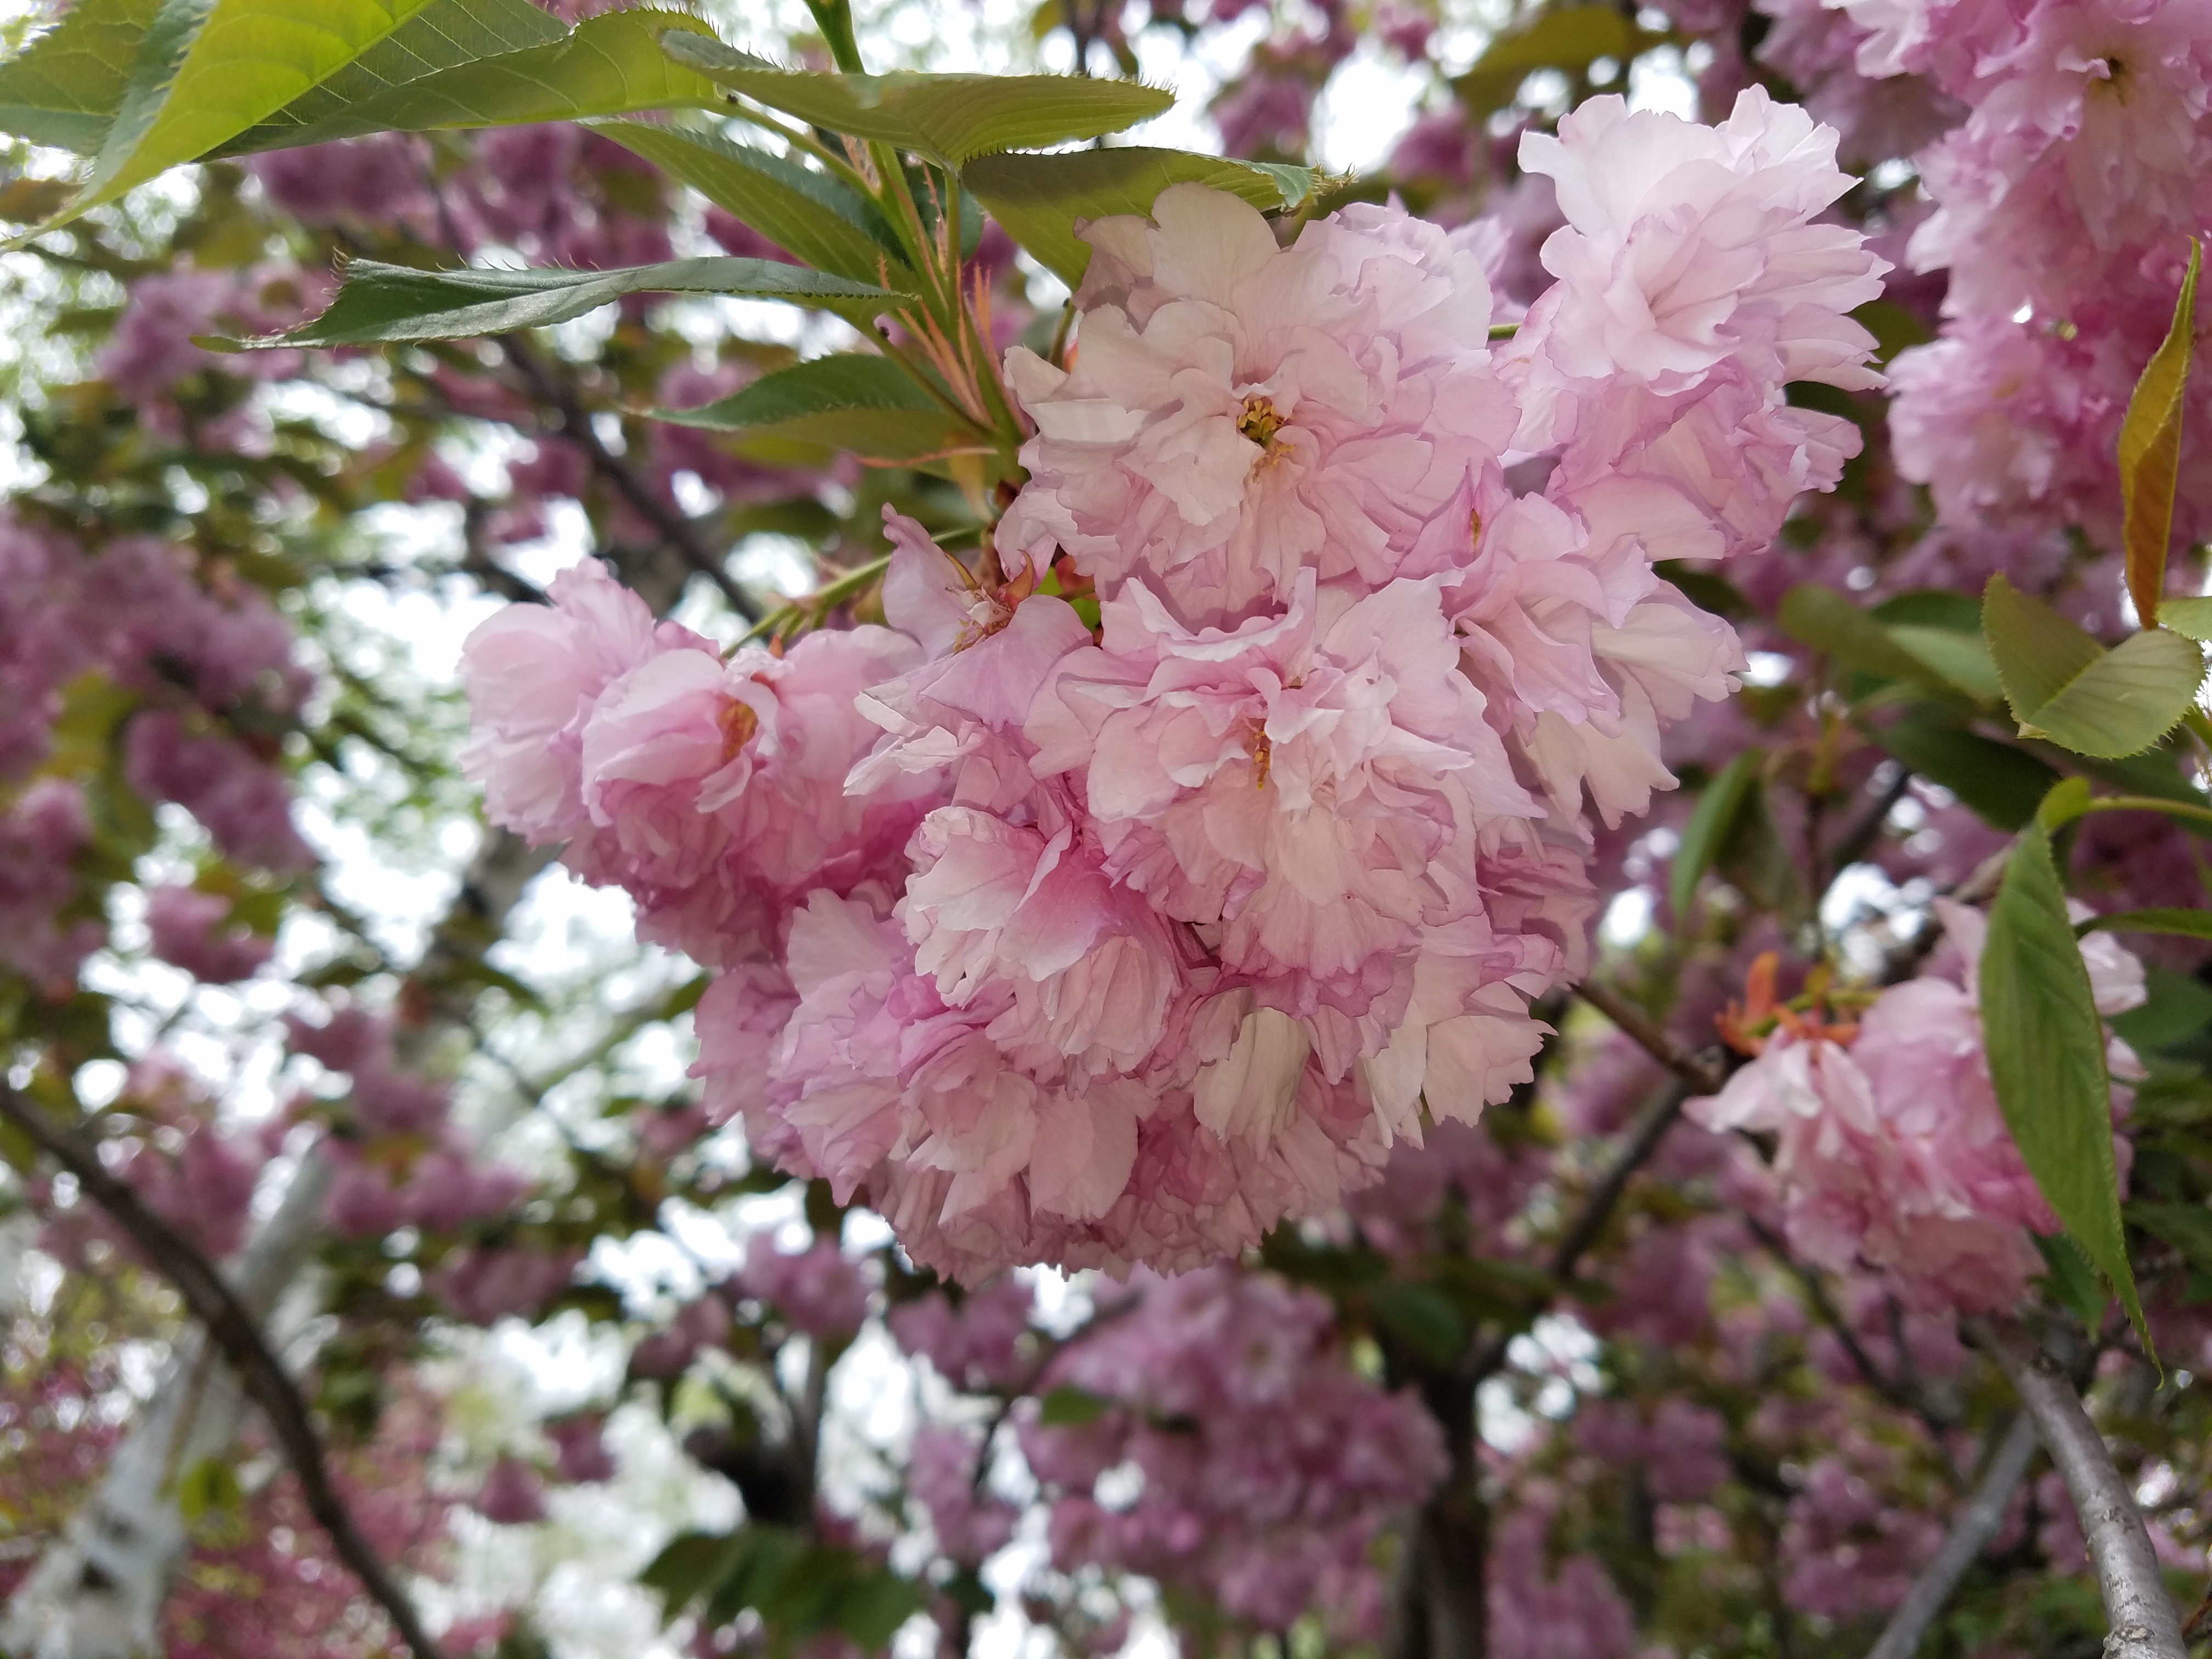
nature, branch, blossom, light, plant, white, leaf, flower, purple, petal, bloom, summer, floral, spring, produce, color, macro, natural, botany, blooming, colorful, yellow, garden, pink, botanical, cherry blossom, outdoors, sunny, gardening, shrub, bright, vibrant, cherry, aromatic, nobody, pink flowers, flowering plant, rose family, land plant